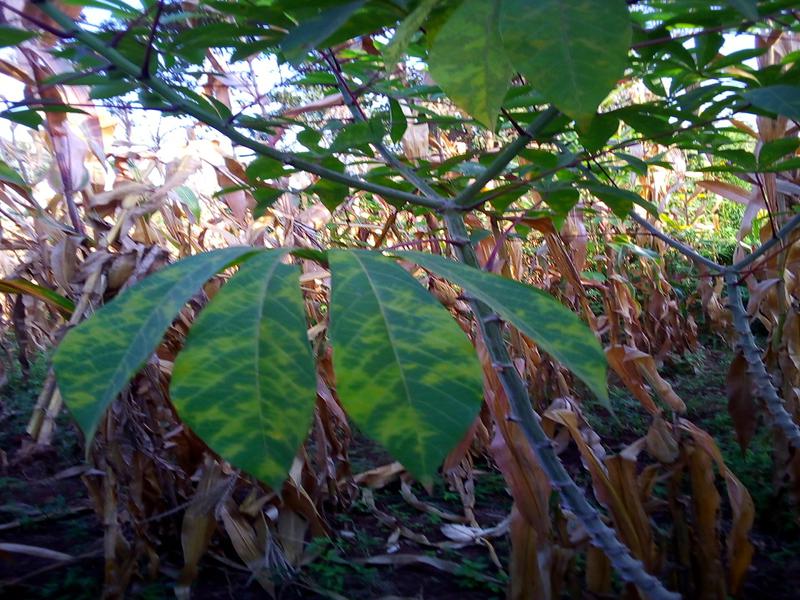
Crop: cassava
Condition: brown_streak_disease